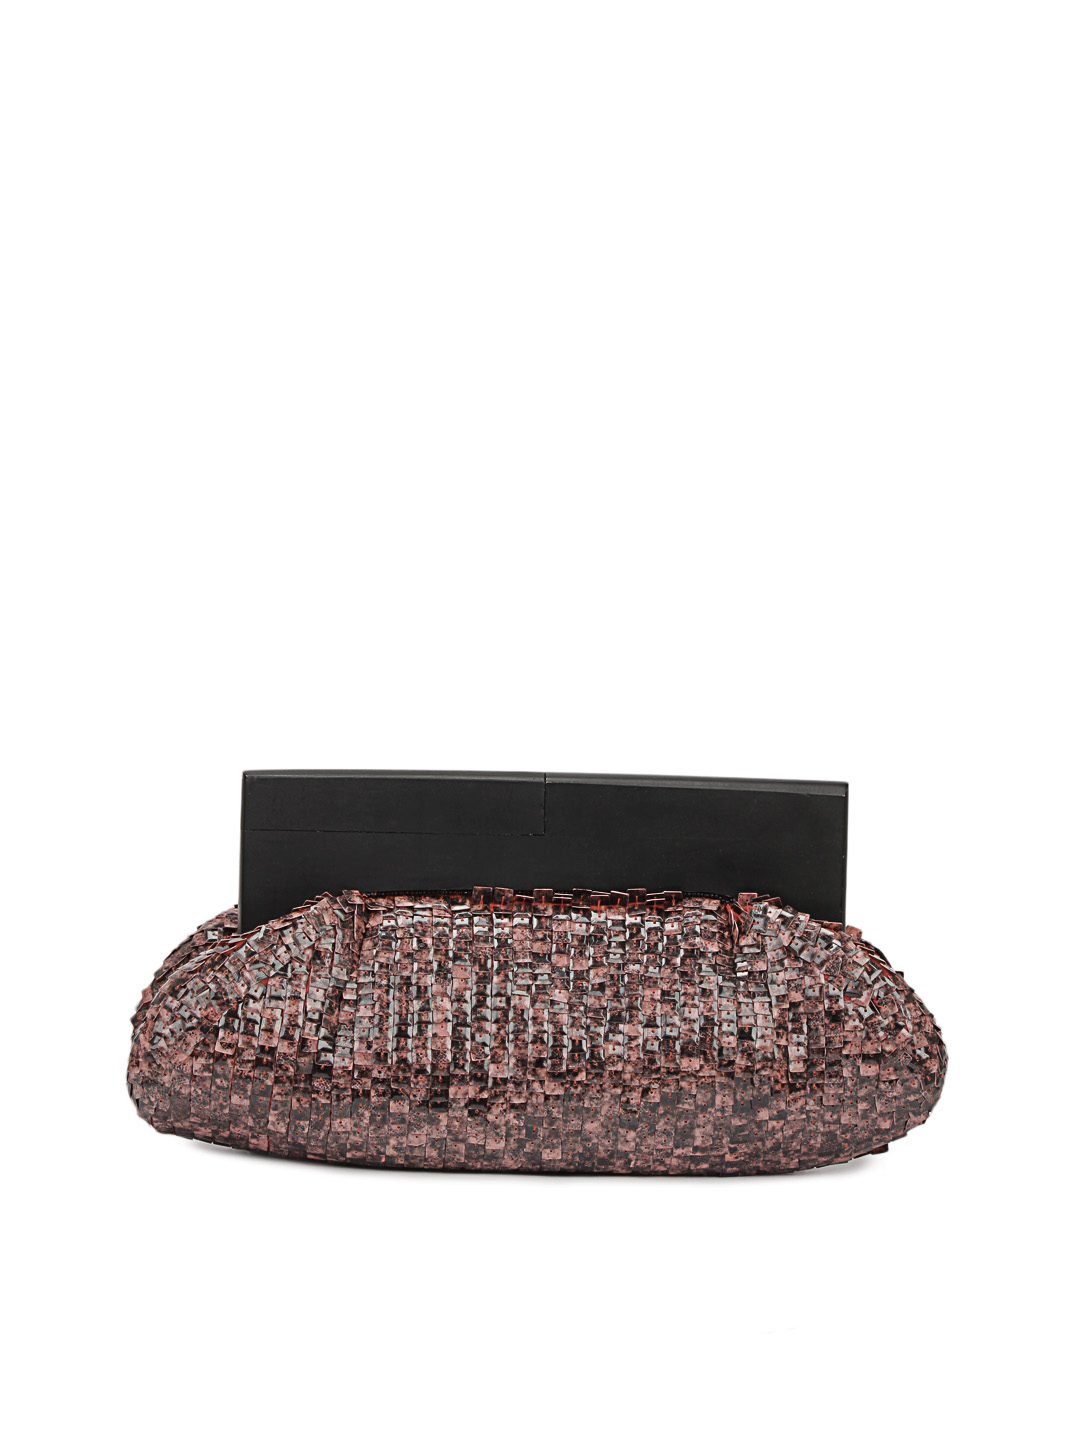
French Connection Women Pink Hot Fuzz Clutch
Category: Accessories / Bags / Clutches
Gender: Women
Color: Pink
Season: Summer 2012
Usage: Casual